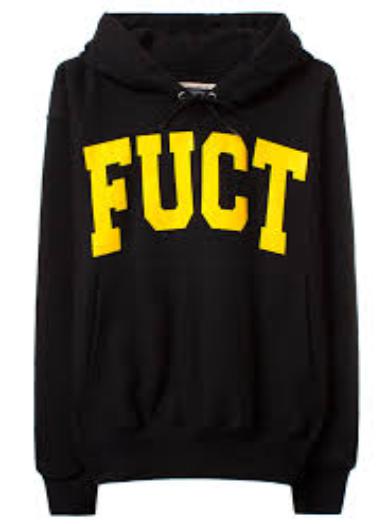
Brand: FUCT
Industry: Clothes